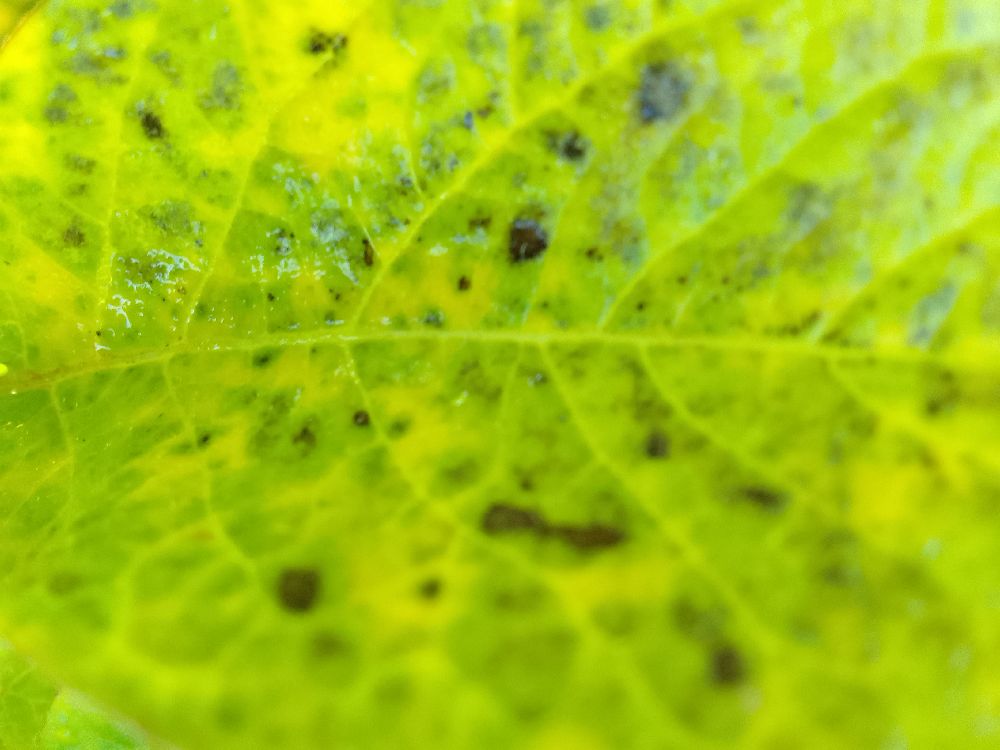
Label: Early blight